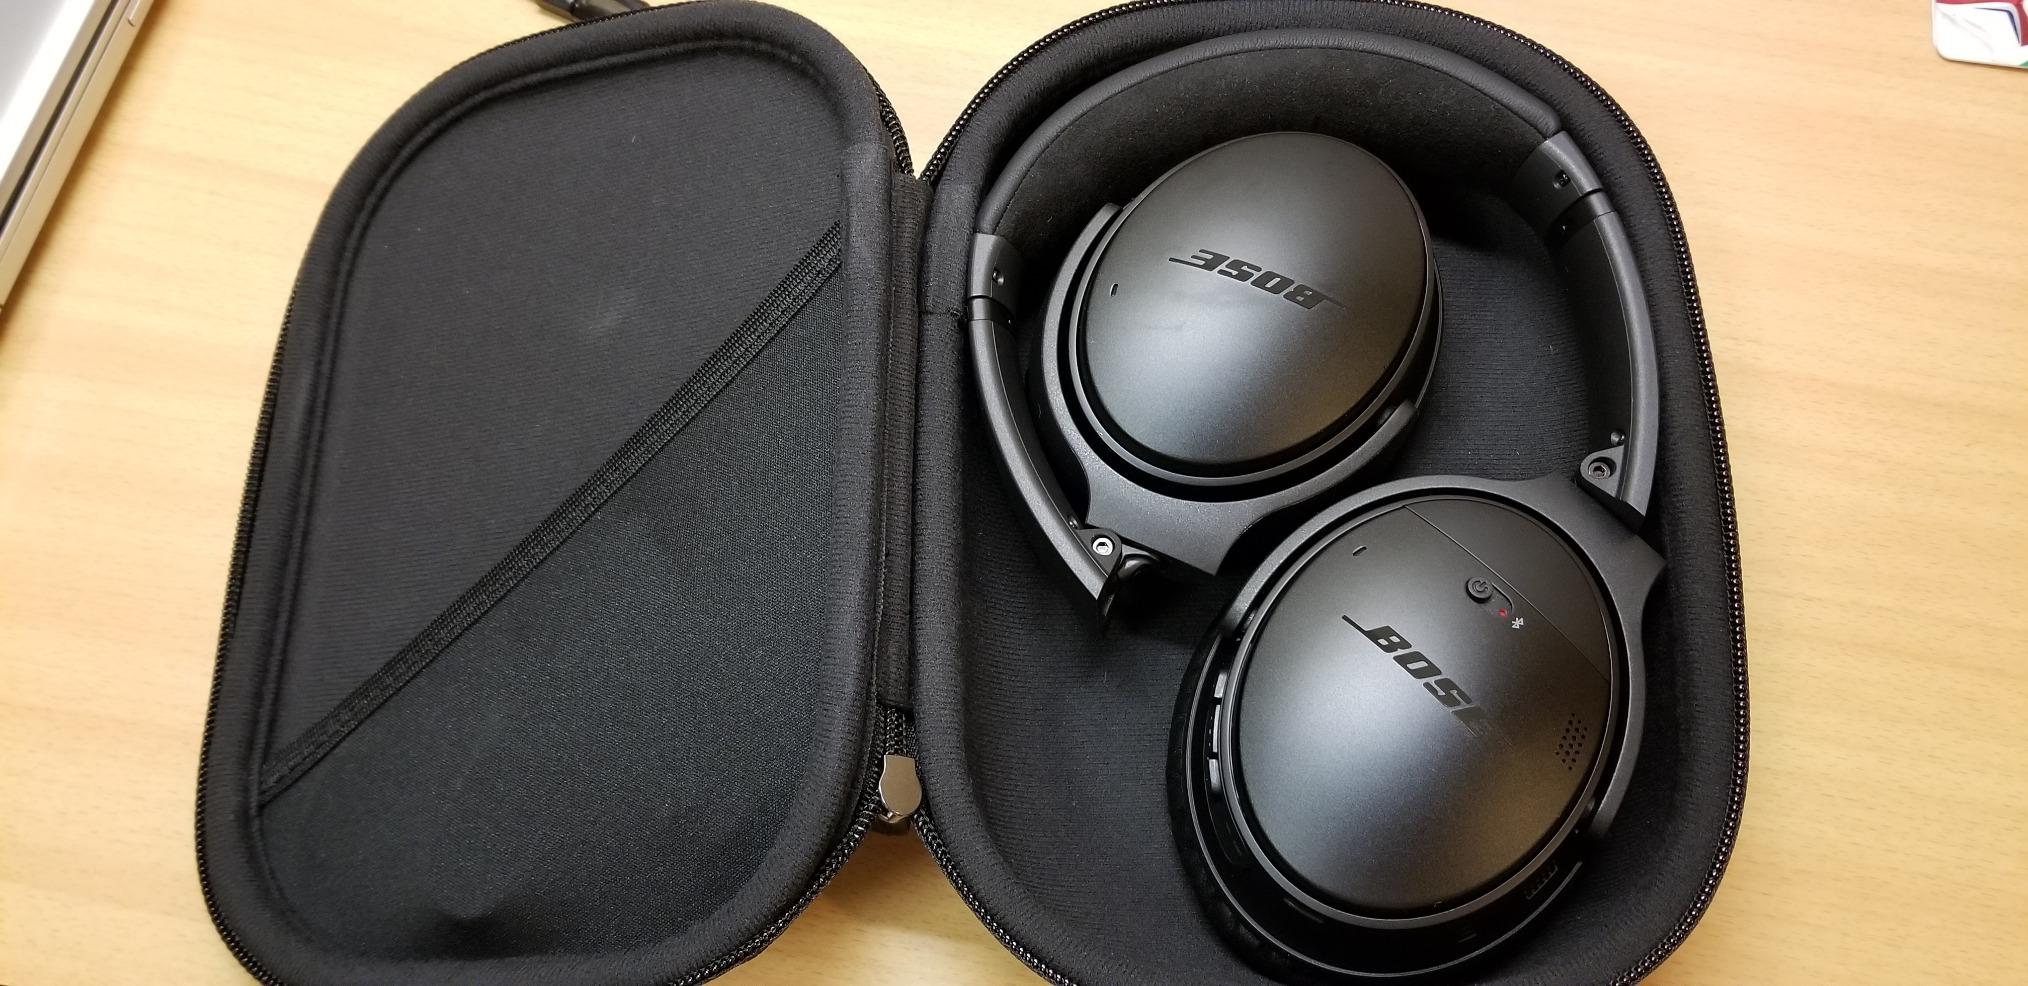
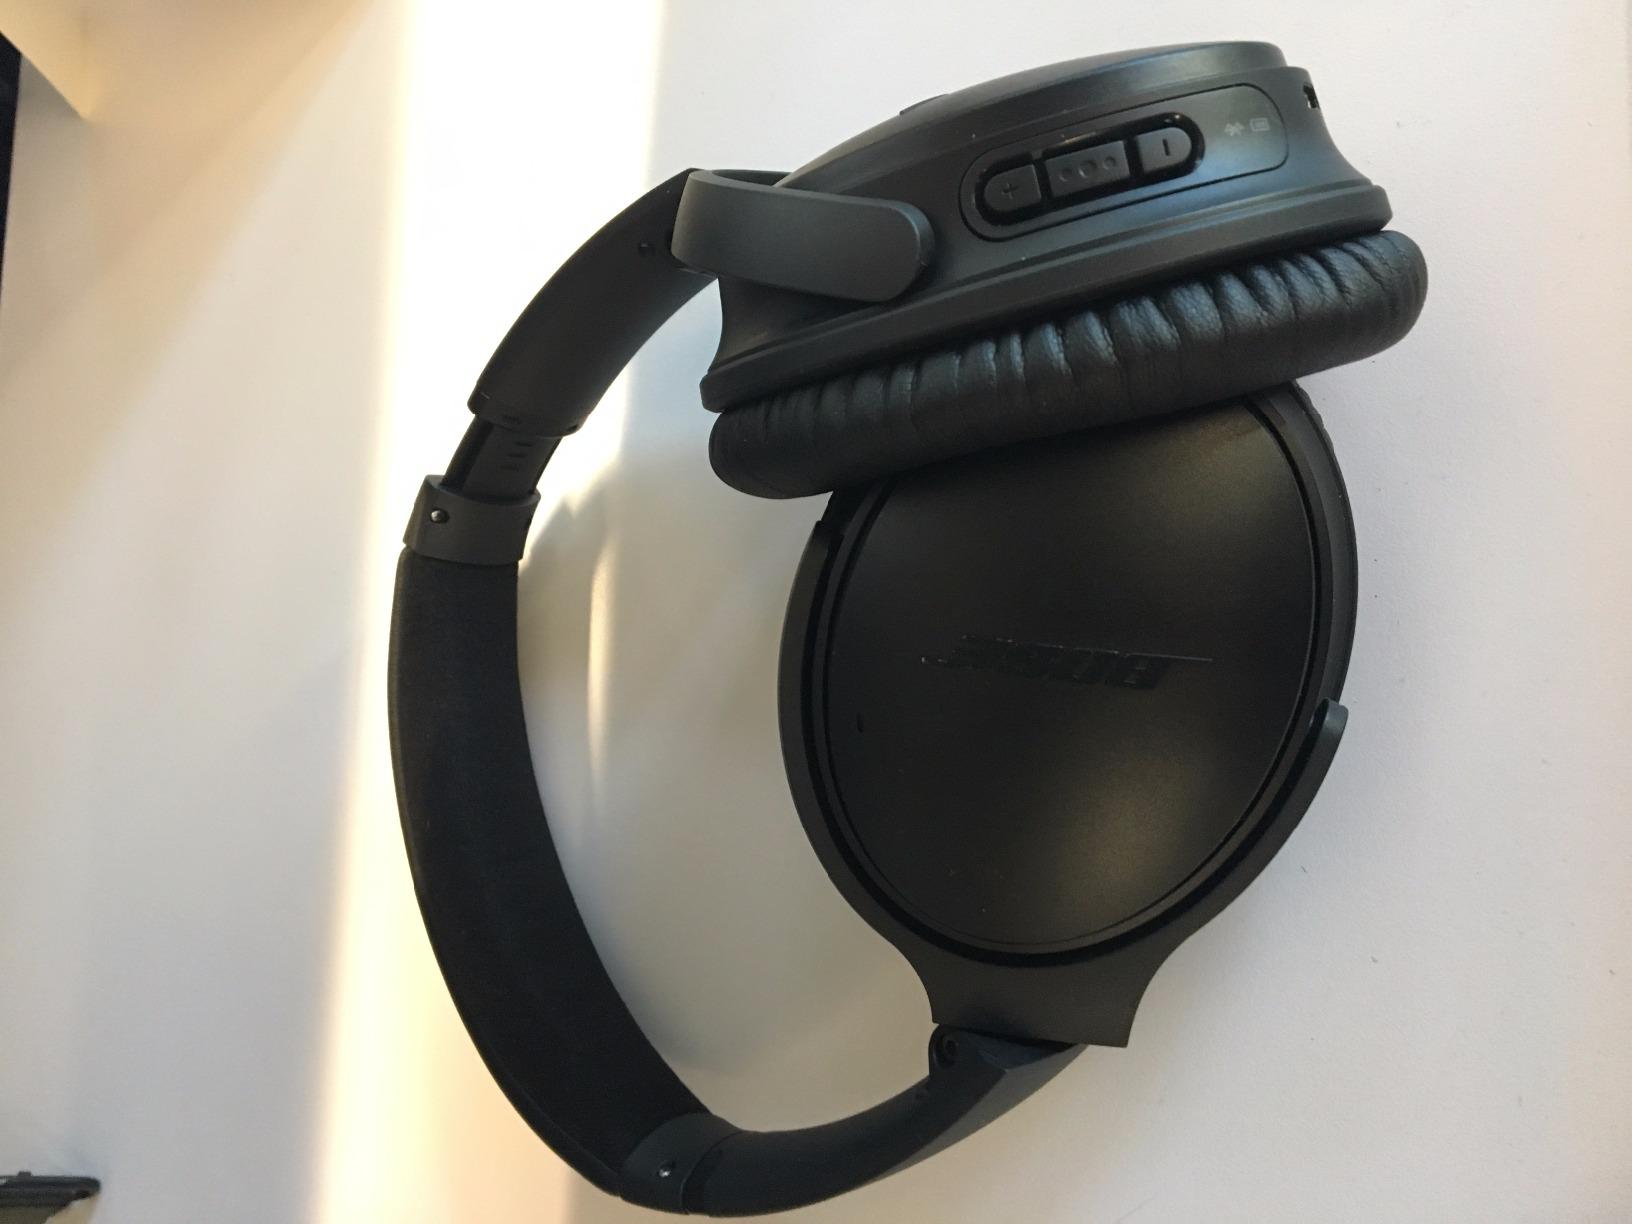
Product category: headphones
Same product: yes